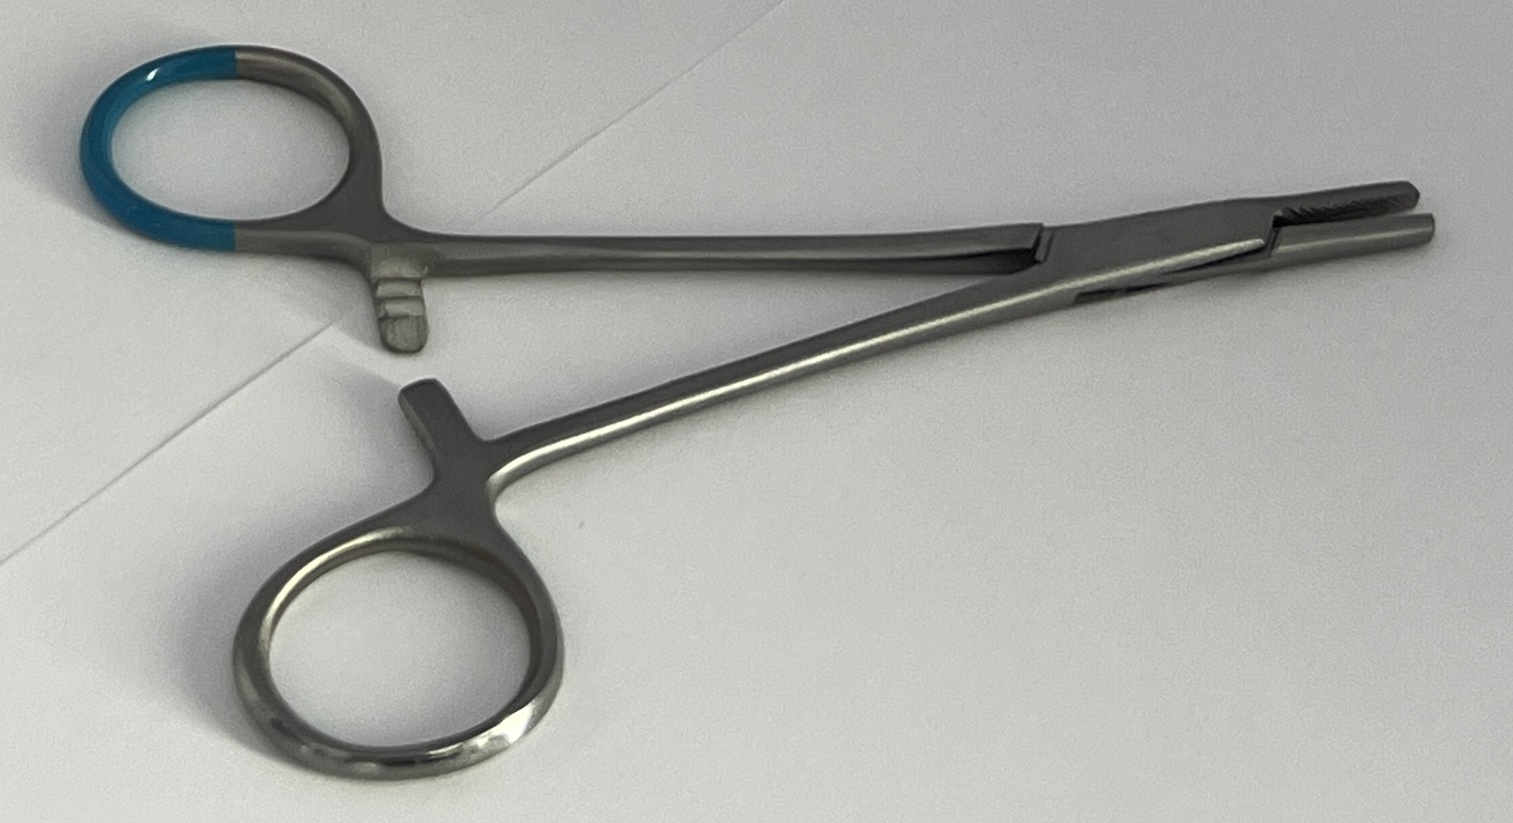
Hinged instrument state: open